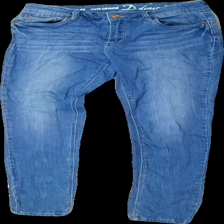
View: front
Type: Jeans
Category: Ladies
Brand: Not in the list
Brand text on label: D-denim(Gekås)
Colors: Blue
Material: 100% bomull
Cut: Tight
Size: 40
Season: All
Damage: lös tråd
Damage location: top right
Price range: <50
Recommended usage: Reuse
Description: blåa jeans
Comment: skrynkliga